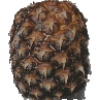
Label: pineapple